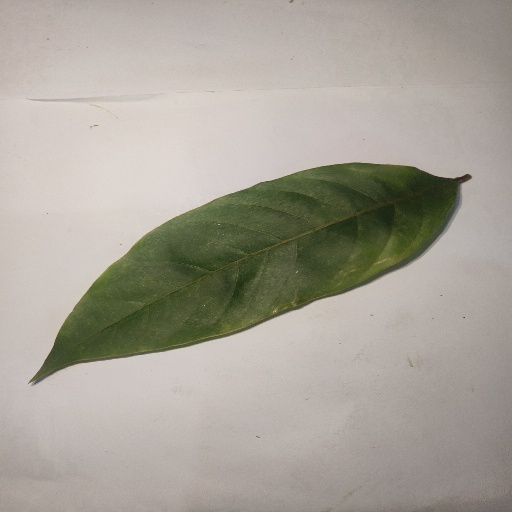
Species: HariTaki
Leaf condition: Healthy Leaf